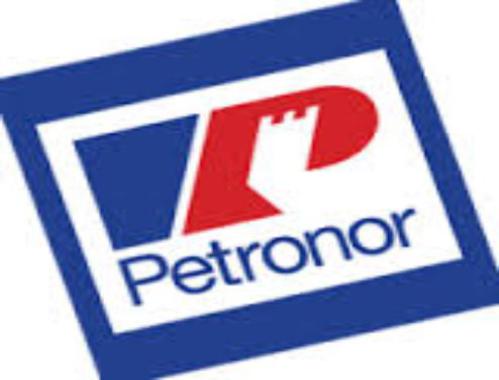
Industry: Clothes